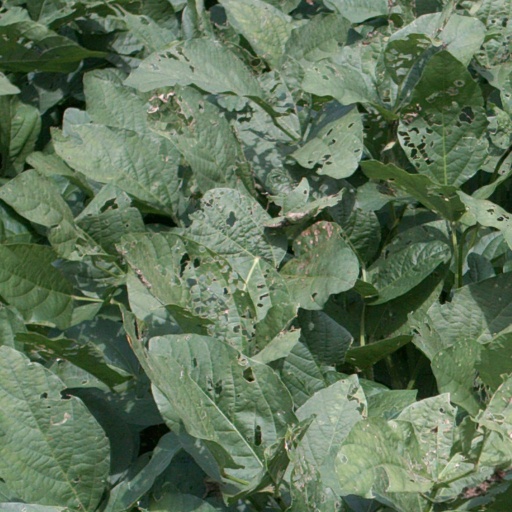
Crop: soybean